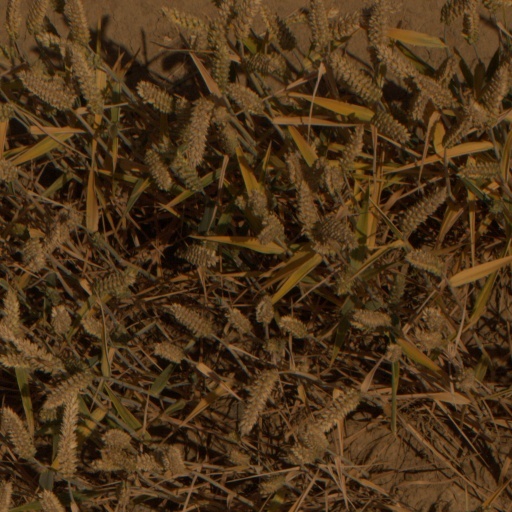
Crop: wheat